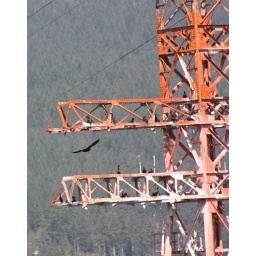
Transmission tower spanning the Burrard Inlet is a home for the nesting Cormorants. Zoom in for details. The white is not pain.